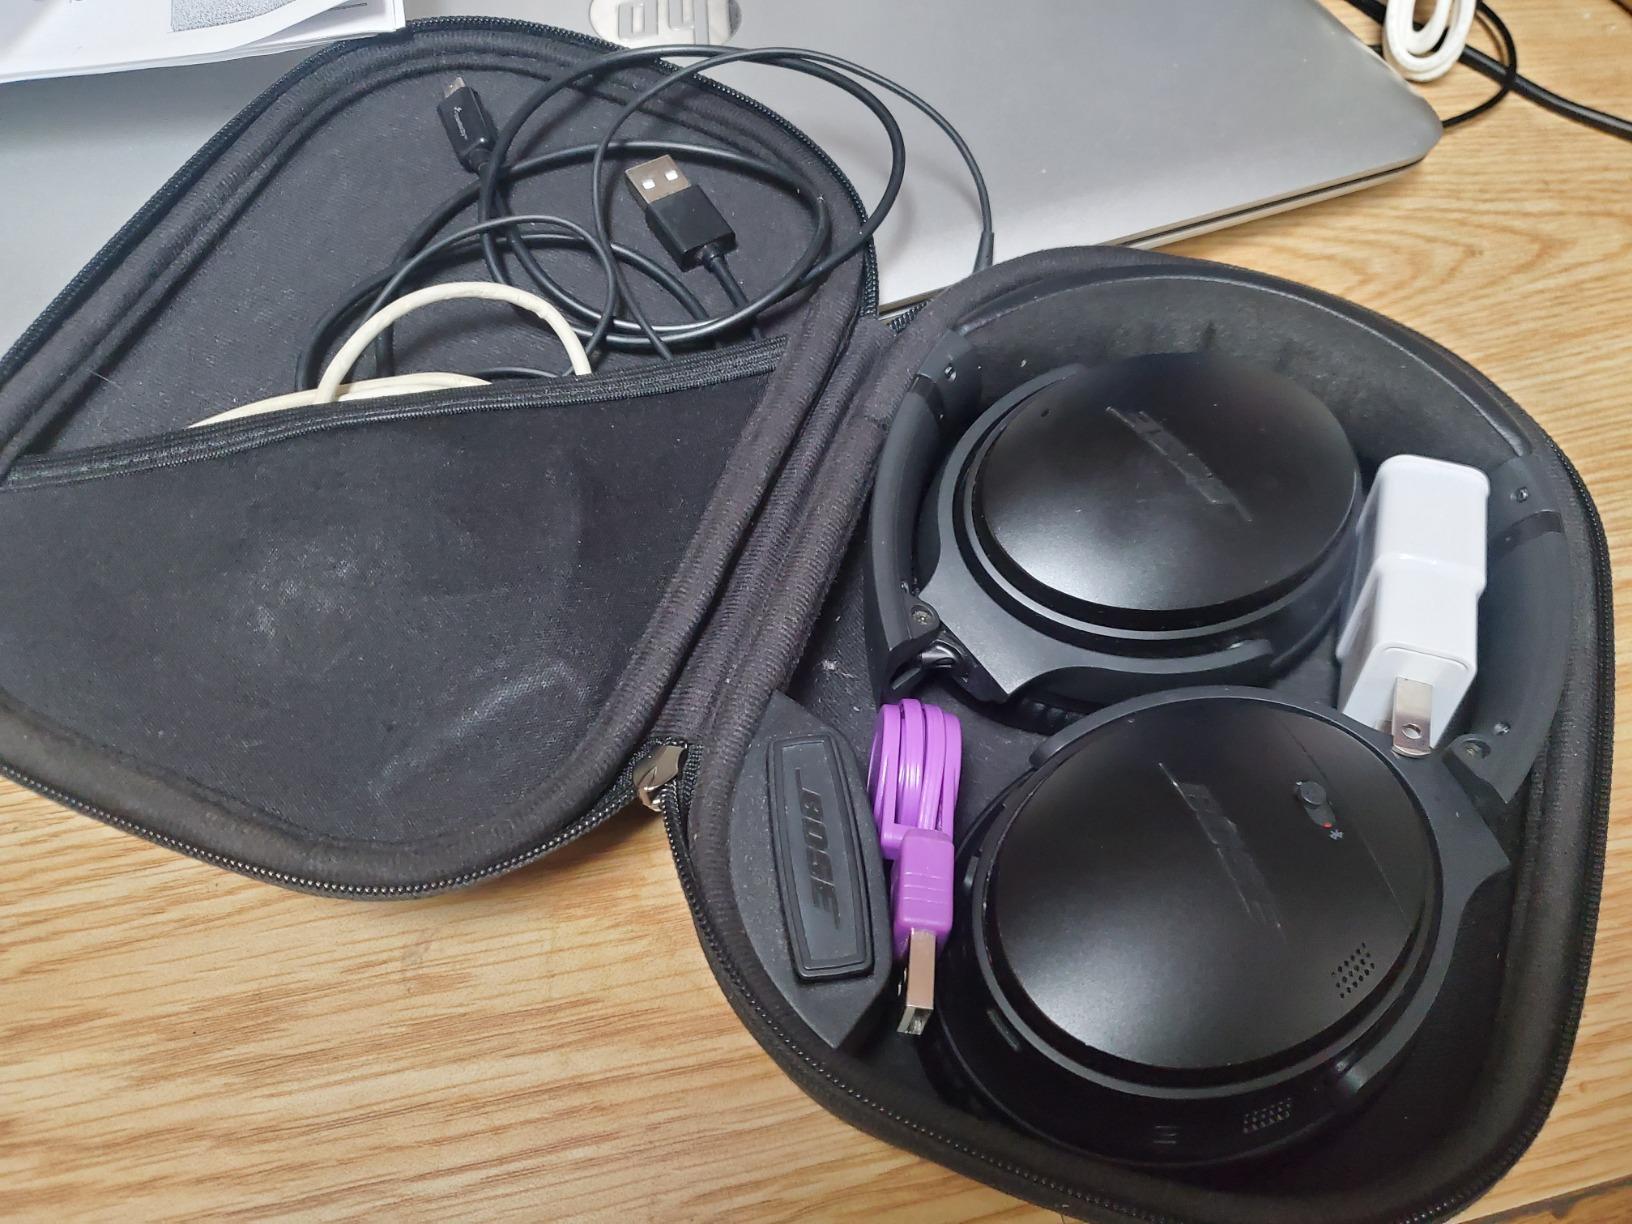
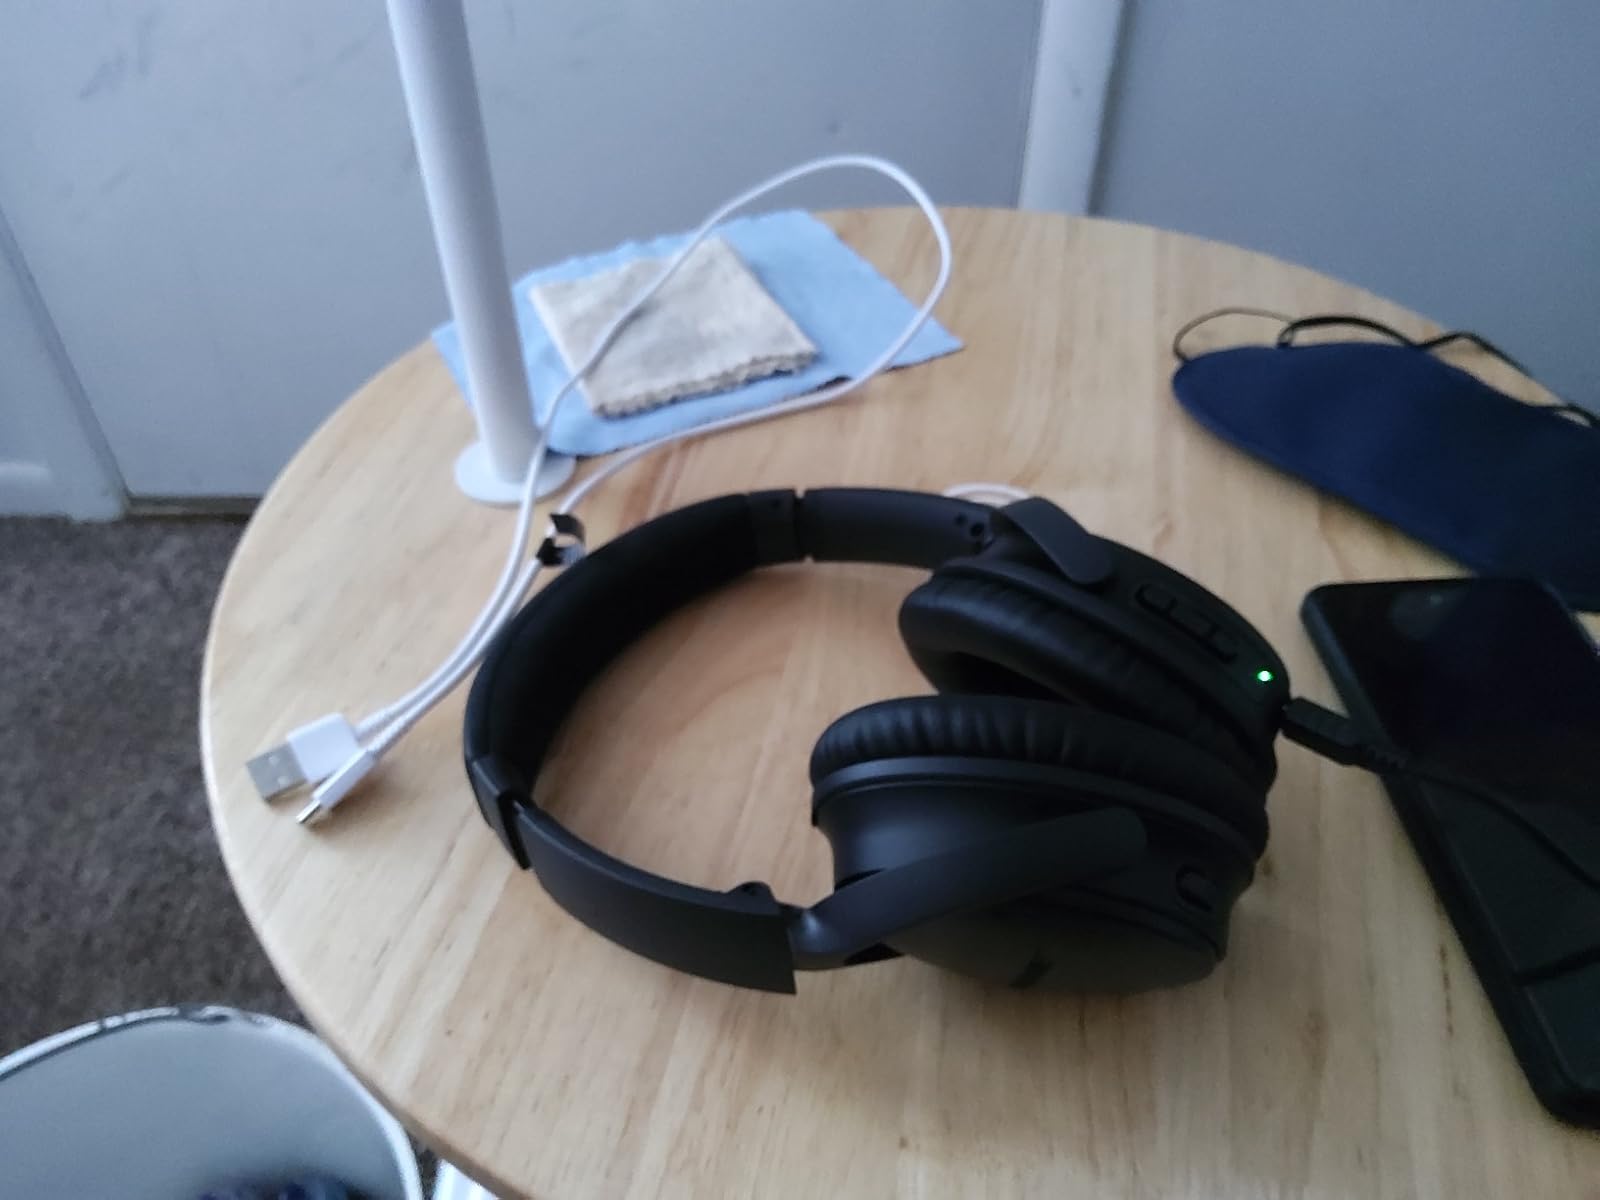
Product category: headphones
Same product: yes